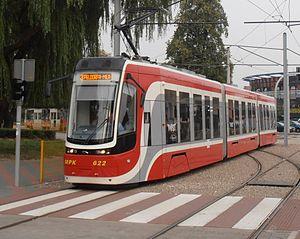
Le tramway de Częstochowa est le réseau de tramways implanté dans la ville de Częstochowa, en Pologne. Créé en 1959, il s'agit du réseau de tramway le plus récent de Pologne. Il comporte deux lignes de tramway, qui desservent 32 arrêts.